Hezbollah armed strength

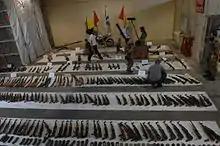
Hezbollah weaponry captured in the 2006 war. Most of Hezbollah's guns are AK-47 rifles.

Hezbollah has hundreds of launch sites for its rockets throughout southern Lebanon, an increase from 200 to 300 launch sites in 2006. Spare rockets and equipment are stored in civilian houses and bunkers. Most rockets are moved from storage to firing position by one team, and fired by another. Hezbollah rocket teams were given giving simple mission-type instructions to maintain rocket fire on Israel and often operated independently for the duration of the 2006 war. Tactically, Hezbollah managed to fire Katyusha rockets as regularly as they had planned, and their rocket teams were determined and had good logistics. However, the rockets failed to have a coercive strategic effect on Israel, and did not end the war.